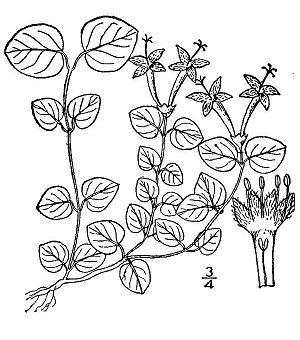
Mitchella repens est une plante rampante herbacées ligneuses, présente en Amérique du Nord, appartenant à la famille Rubiaceae.